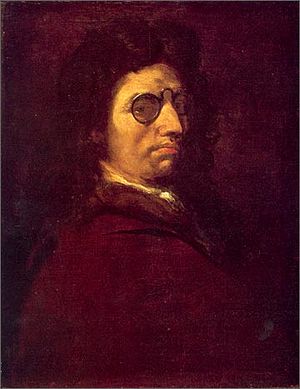
Luca Giordano
Selvportræt
Luca Giordano, kaldet Fa presto var en italiensk maler og raderer.